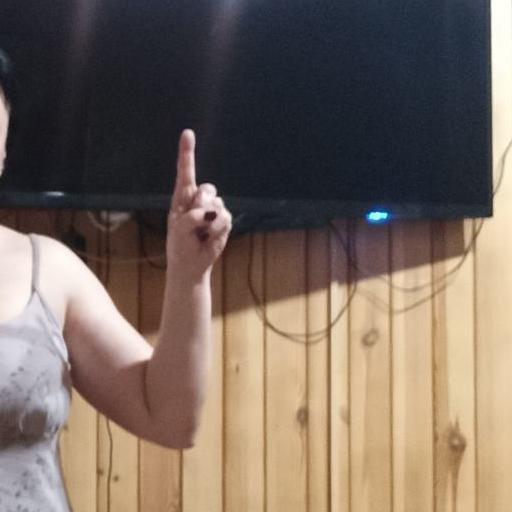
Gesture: one